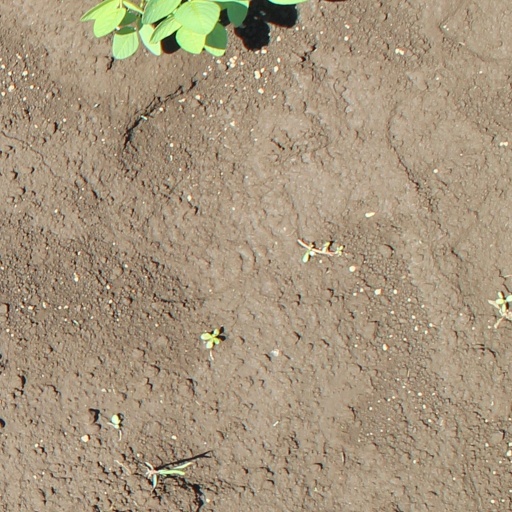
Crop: soybean